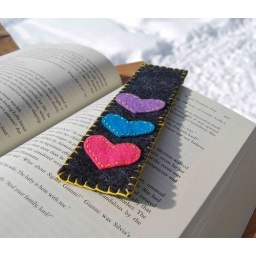
felt book mark. the felt used in this project is made from 100% recycled plastic bottles!